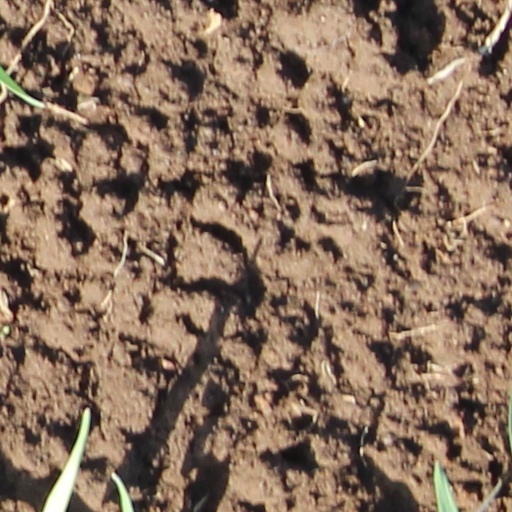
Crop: wheat